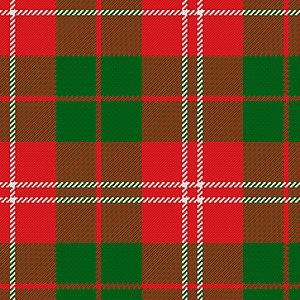
R/8 W4 R32 G32 R/4
Le Clan Chisholm est un clan écossais. Le clan trouve son origine hors d'Écosse, mais elle reste discutée, entre l'hypothèse ancienne d'une origine scandinave et l'hypothèse plus récente d'une origine normande. Le premier Chisholm à apparaître dans les archives de l'Écosse est Alexander de Chesholme, qui fut témoin d'une charte en 1248-1249.